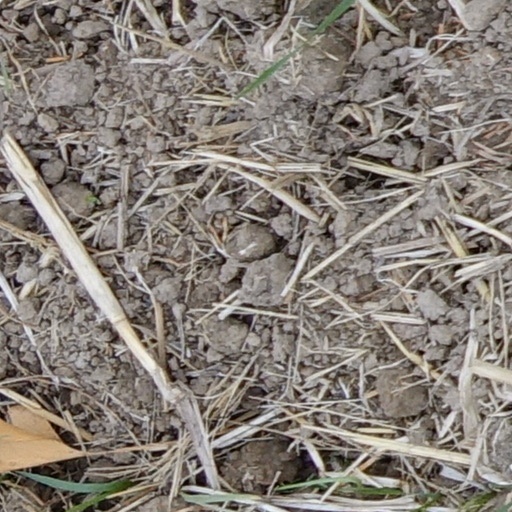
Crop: wheat